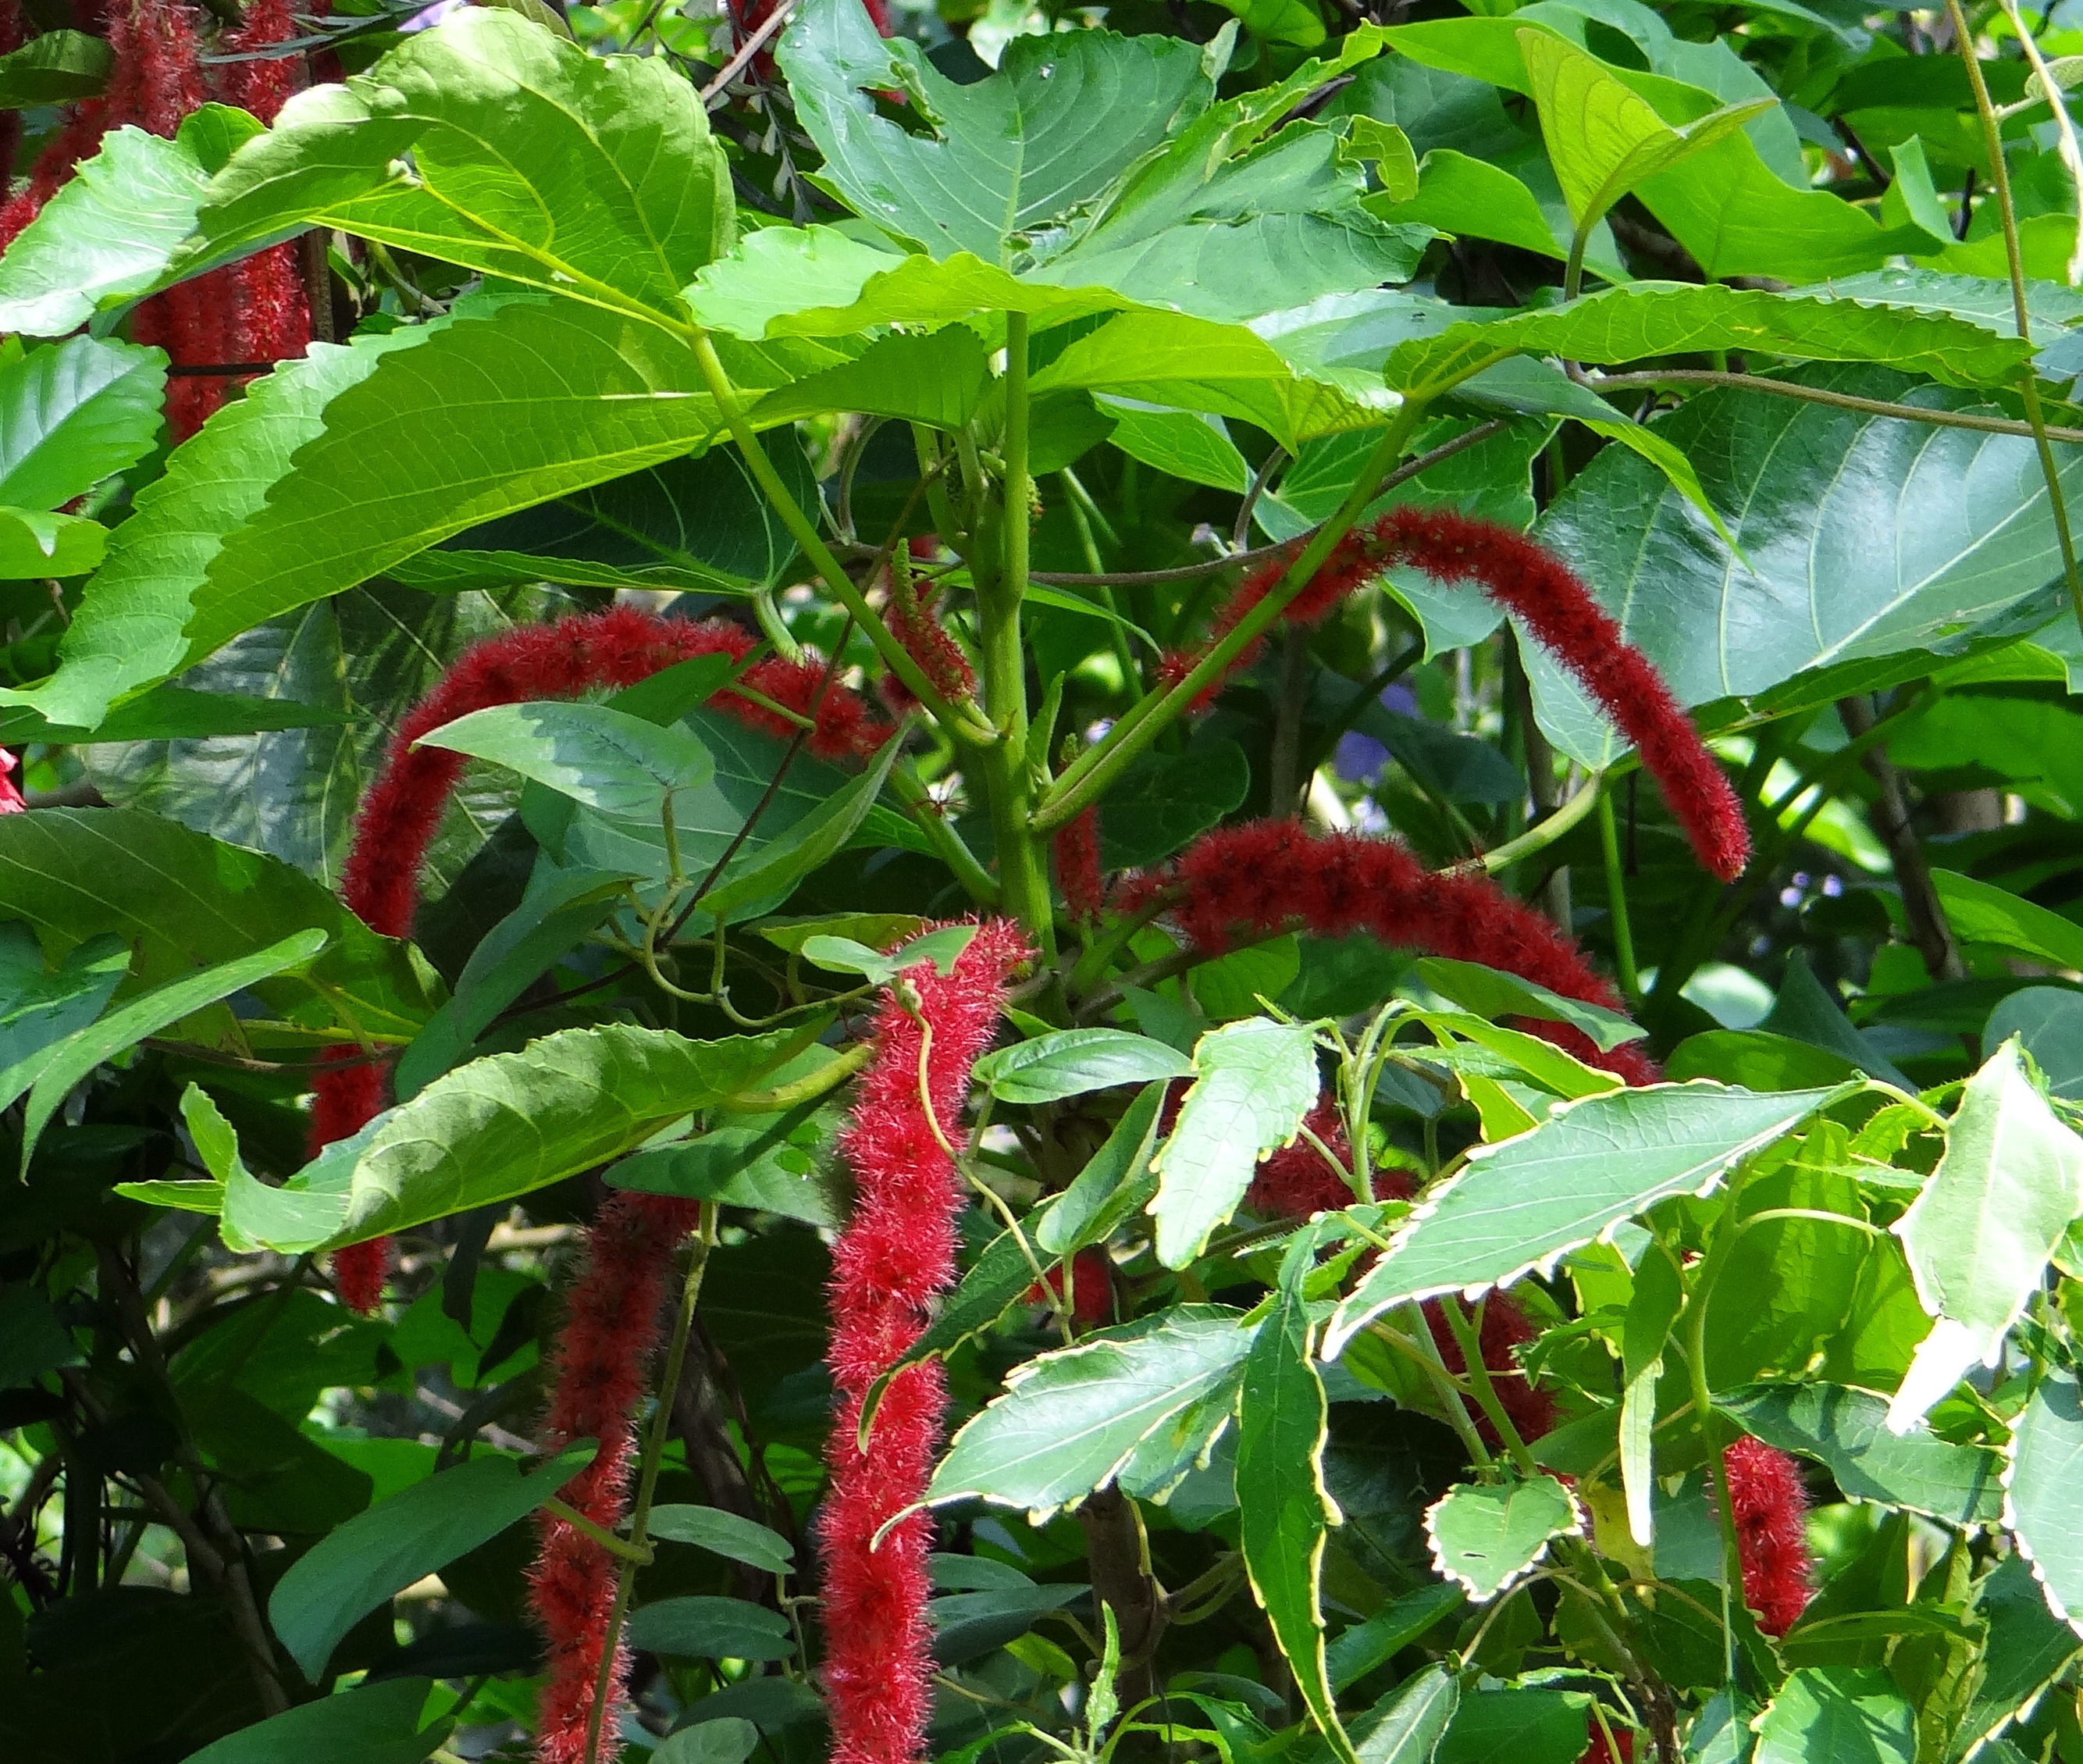
tree, plant, fruit, leaf, flower, food, red, produce, vegetable, shrub, india, flowering plant, land plant, acalypha hispida, cat's tail, red hot cat tail, chenille plant, shibjhul